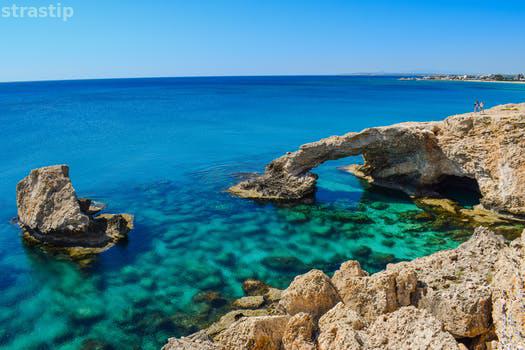
Label: Watermark